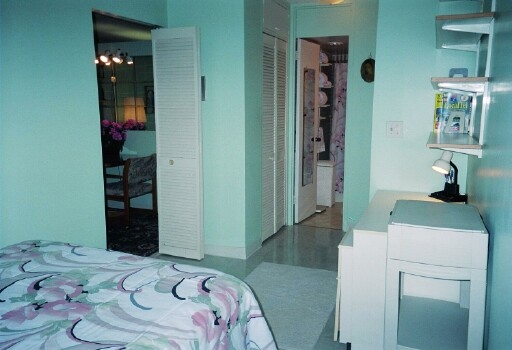
Room type: bedroom